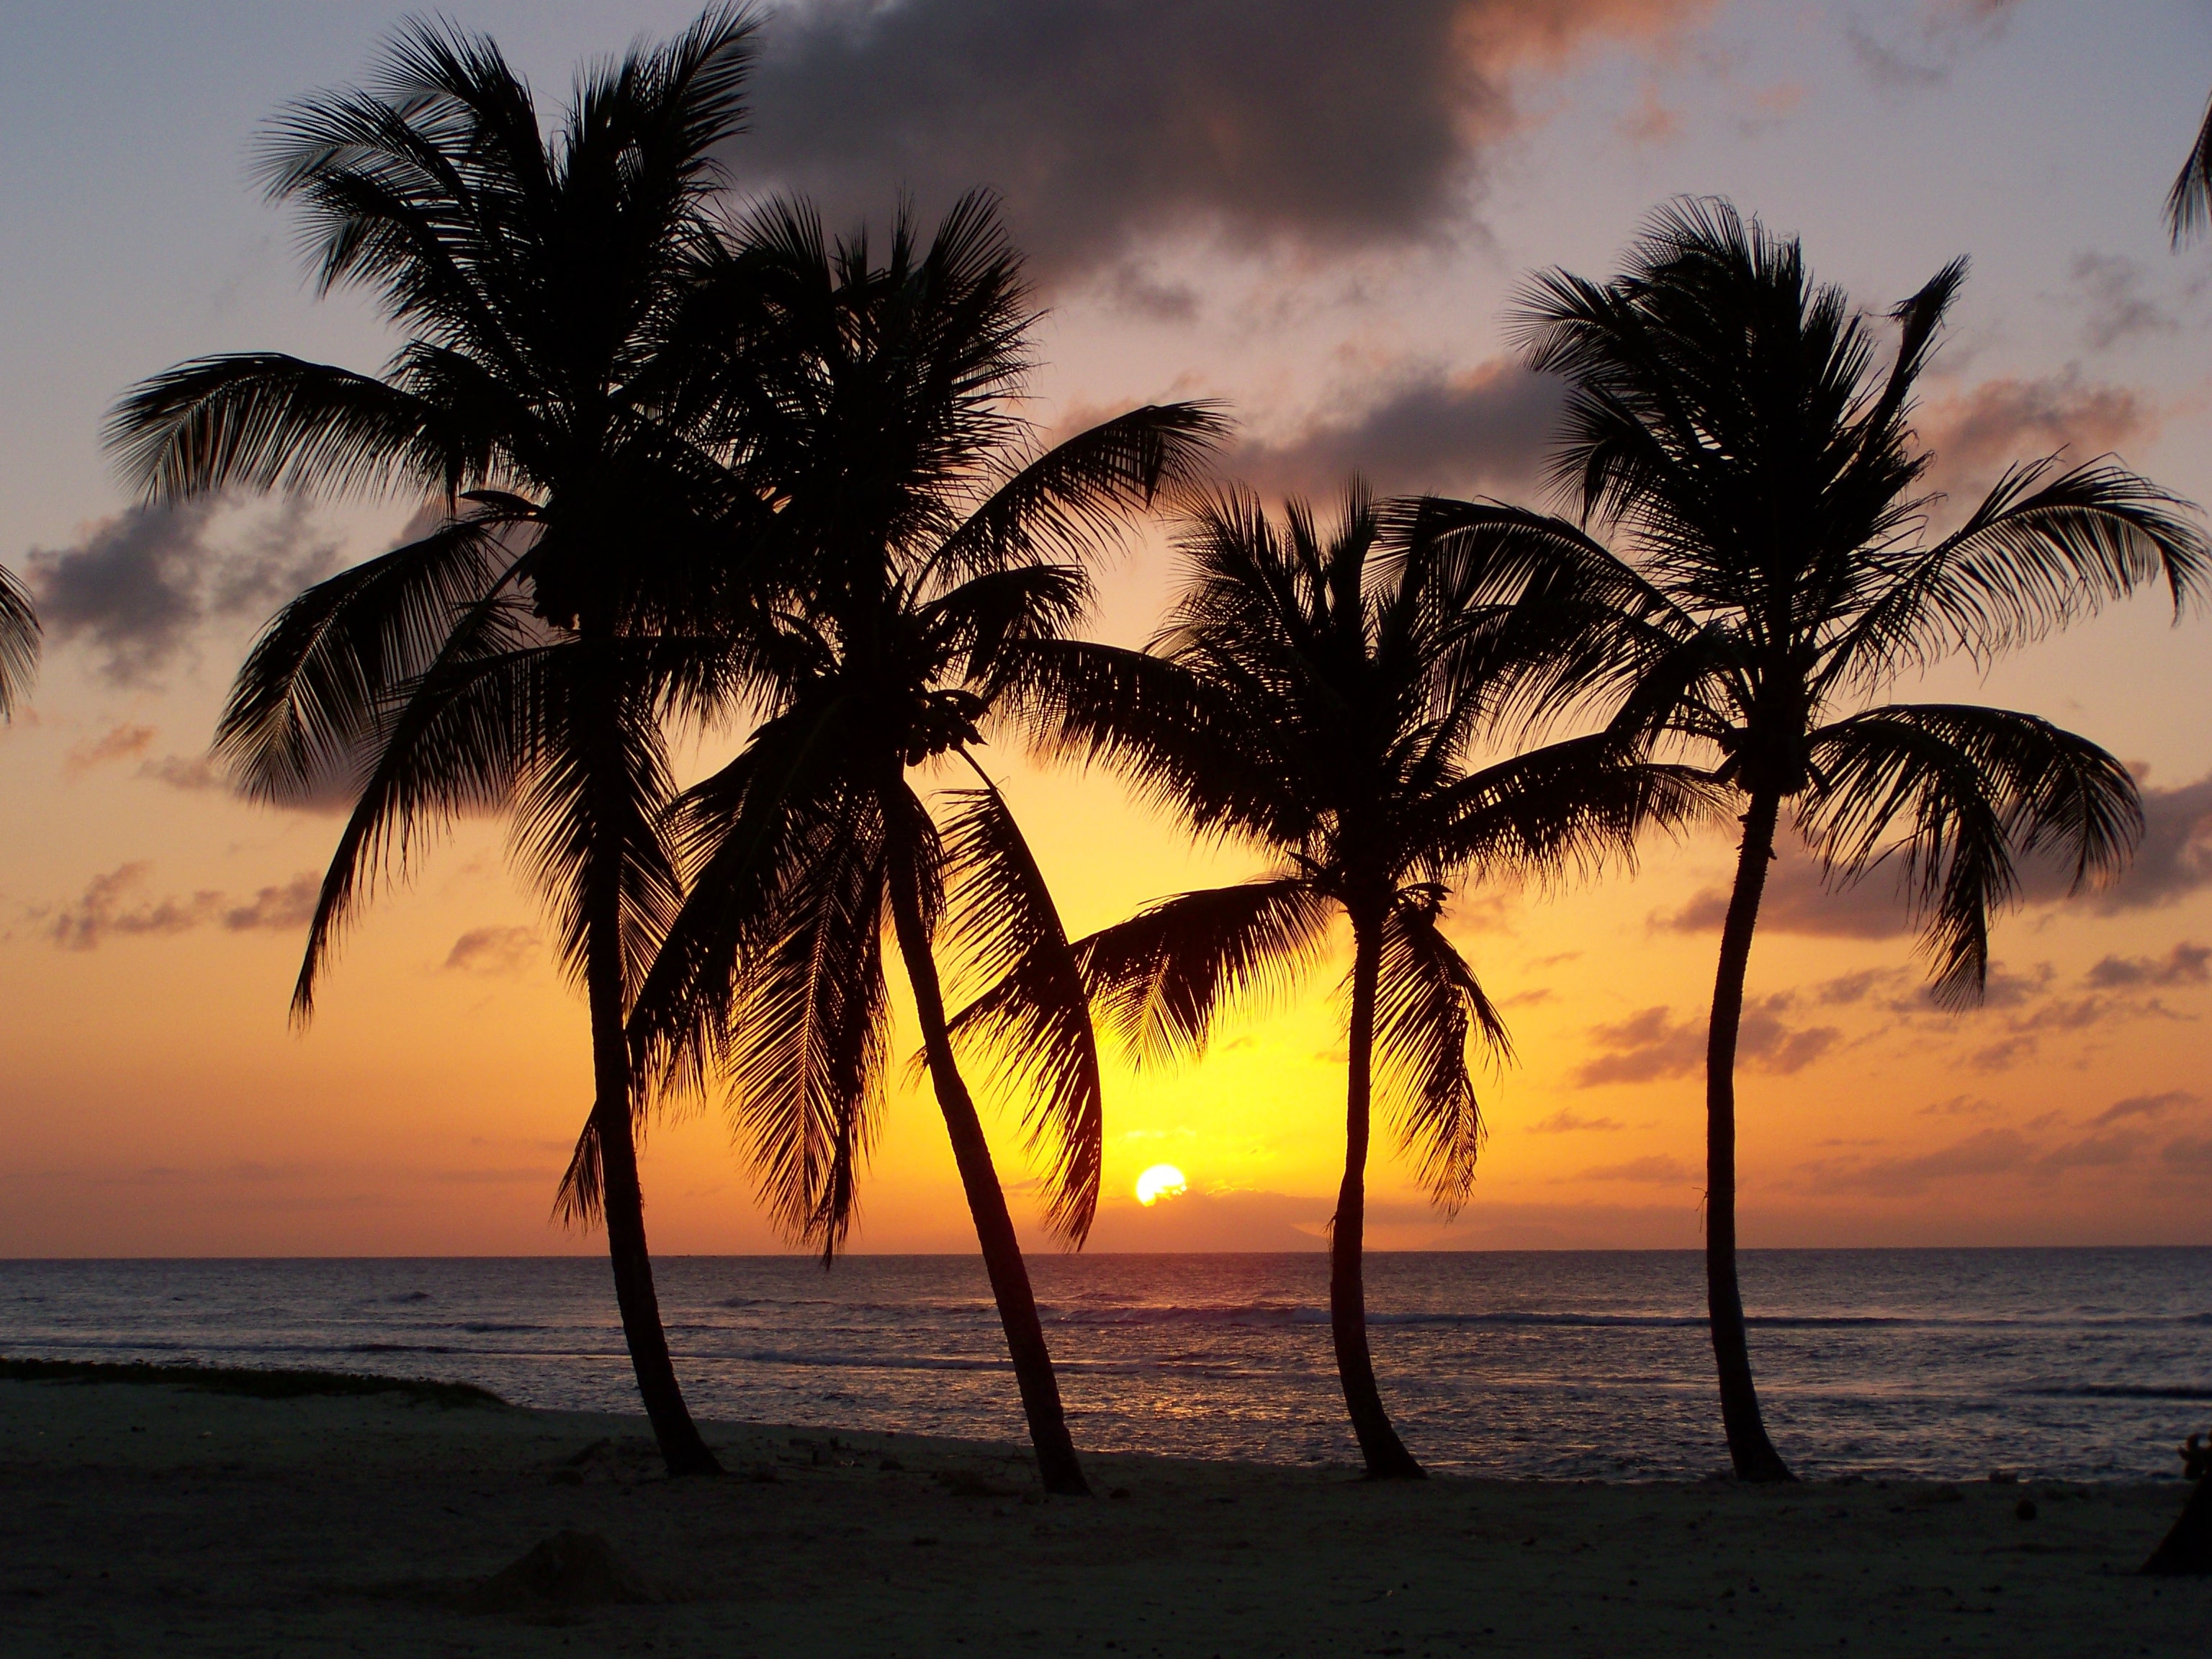
beach, sea, coast, tree, ocean, horizon, silhouette, plant, sun, sunrise, sunset, sunlight, morning, dawn, dusk, evening, island, body of water, tropic, exotic, palm trees, tropics, caribbean sea, guadeloupe, woody plant, arecales, palm family, anse bertrand, french territory